Peter Detmold Park

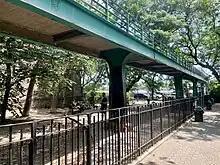
A pedestrian footbridge was added in 1952 and now spans the dog run at the north end of the park

Local residents protested the proposed location of the pedestrian footbridge, saying that it would encroach upon the park. A petition with over 2,500 signatures was sent to Mayor Vincent R. Impellitteri asking for playground equipment to be installed in the park in lieu of the pedestrian overpass. Some residents wanted the location of the overpass shifted further north to East 54th Street. However, the city moved forward with constructing the pedestrian overpass across the park at East 51st Street, which was completed in 1952.